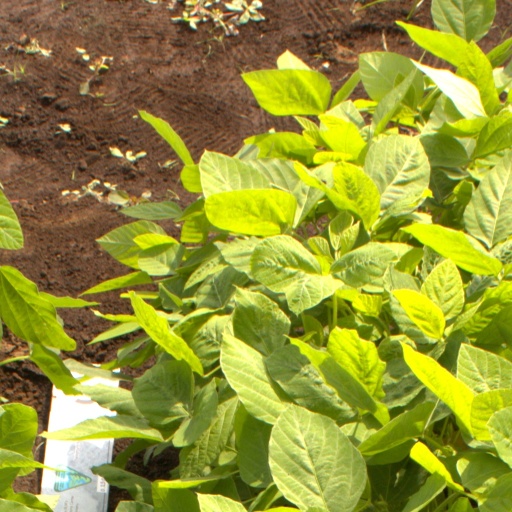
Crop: soybean